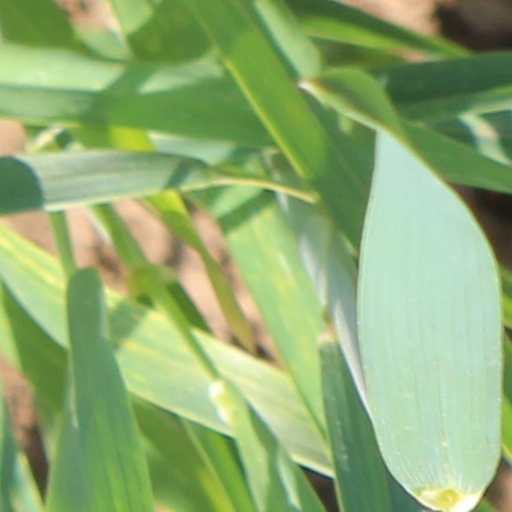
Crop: wheat